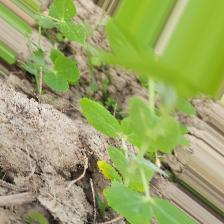
Label: Ascochyta blight